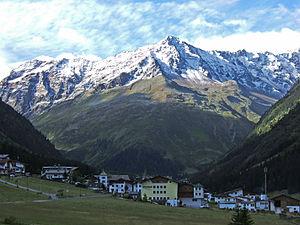
Le Mittagskogel est une montagne qui s’élève à 3 162 m d’altitude dans la vallée du Pitztal, dans les Alpes de l'Ötztal, en Autriche.